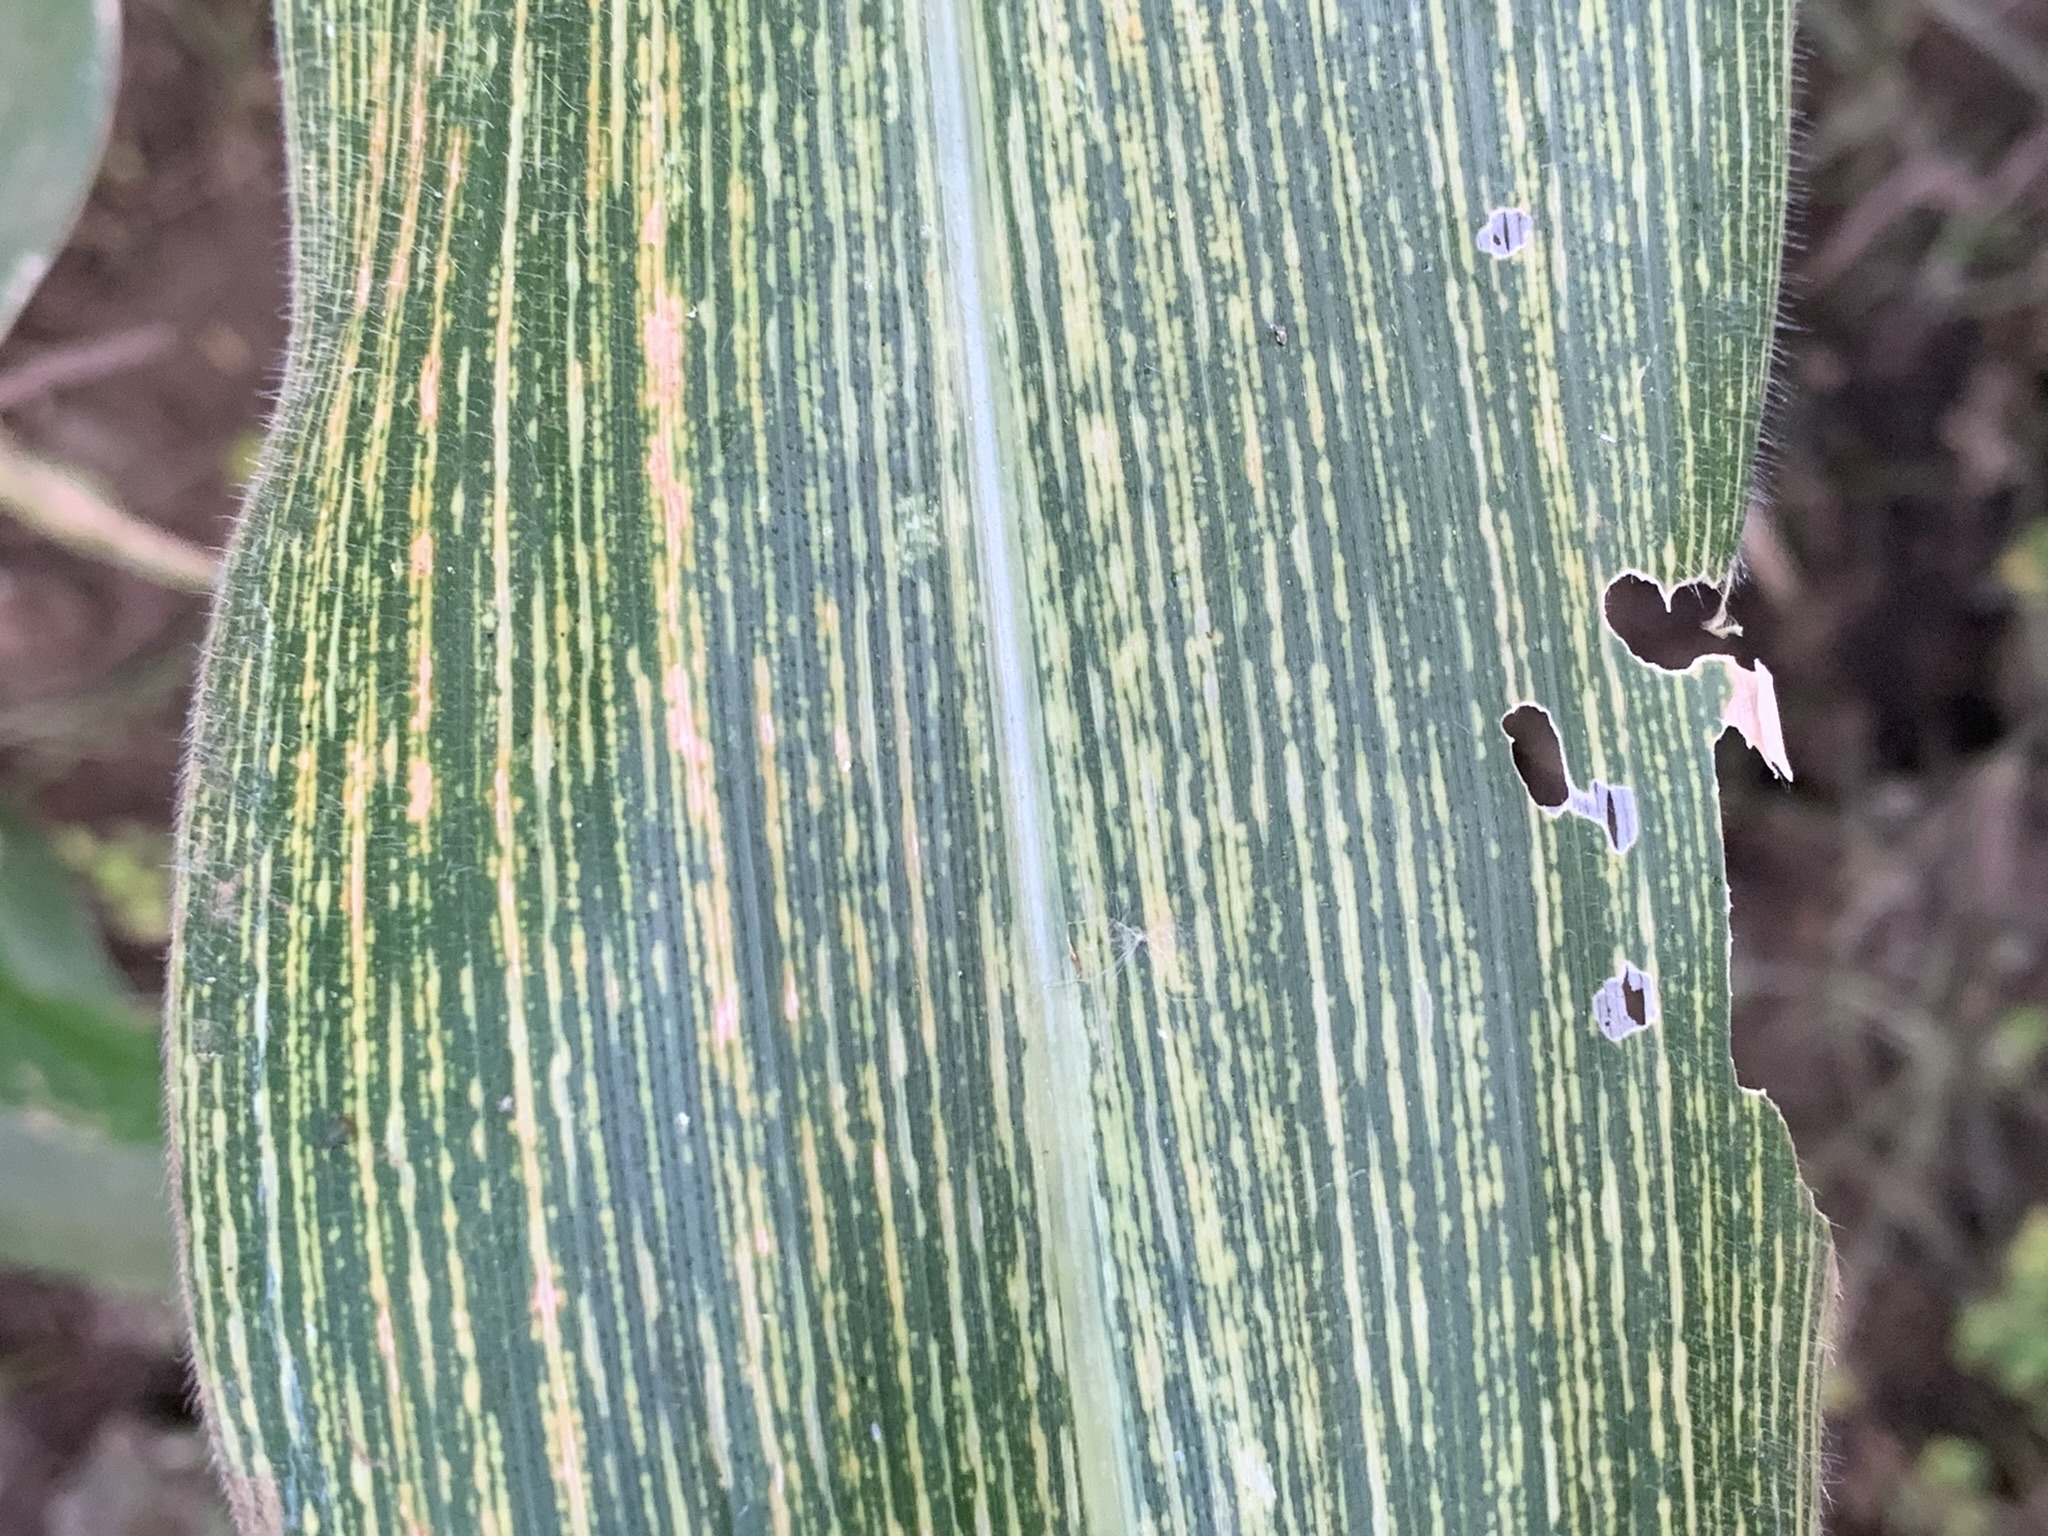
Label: MSV